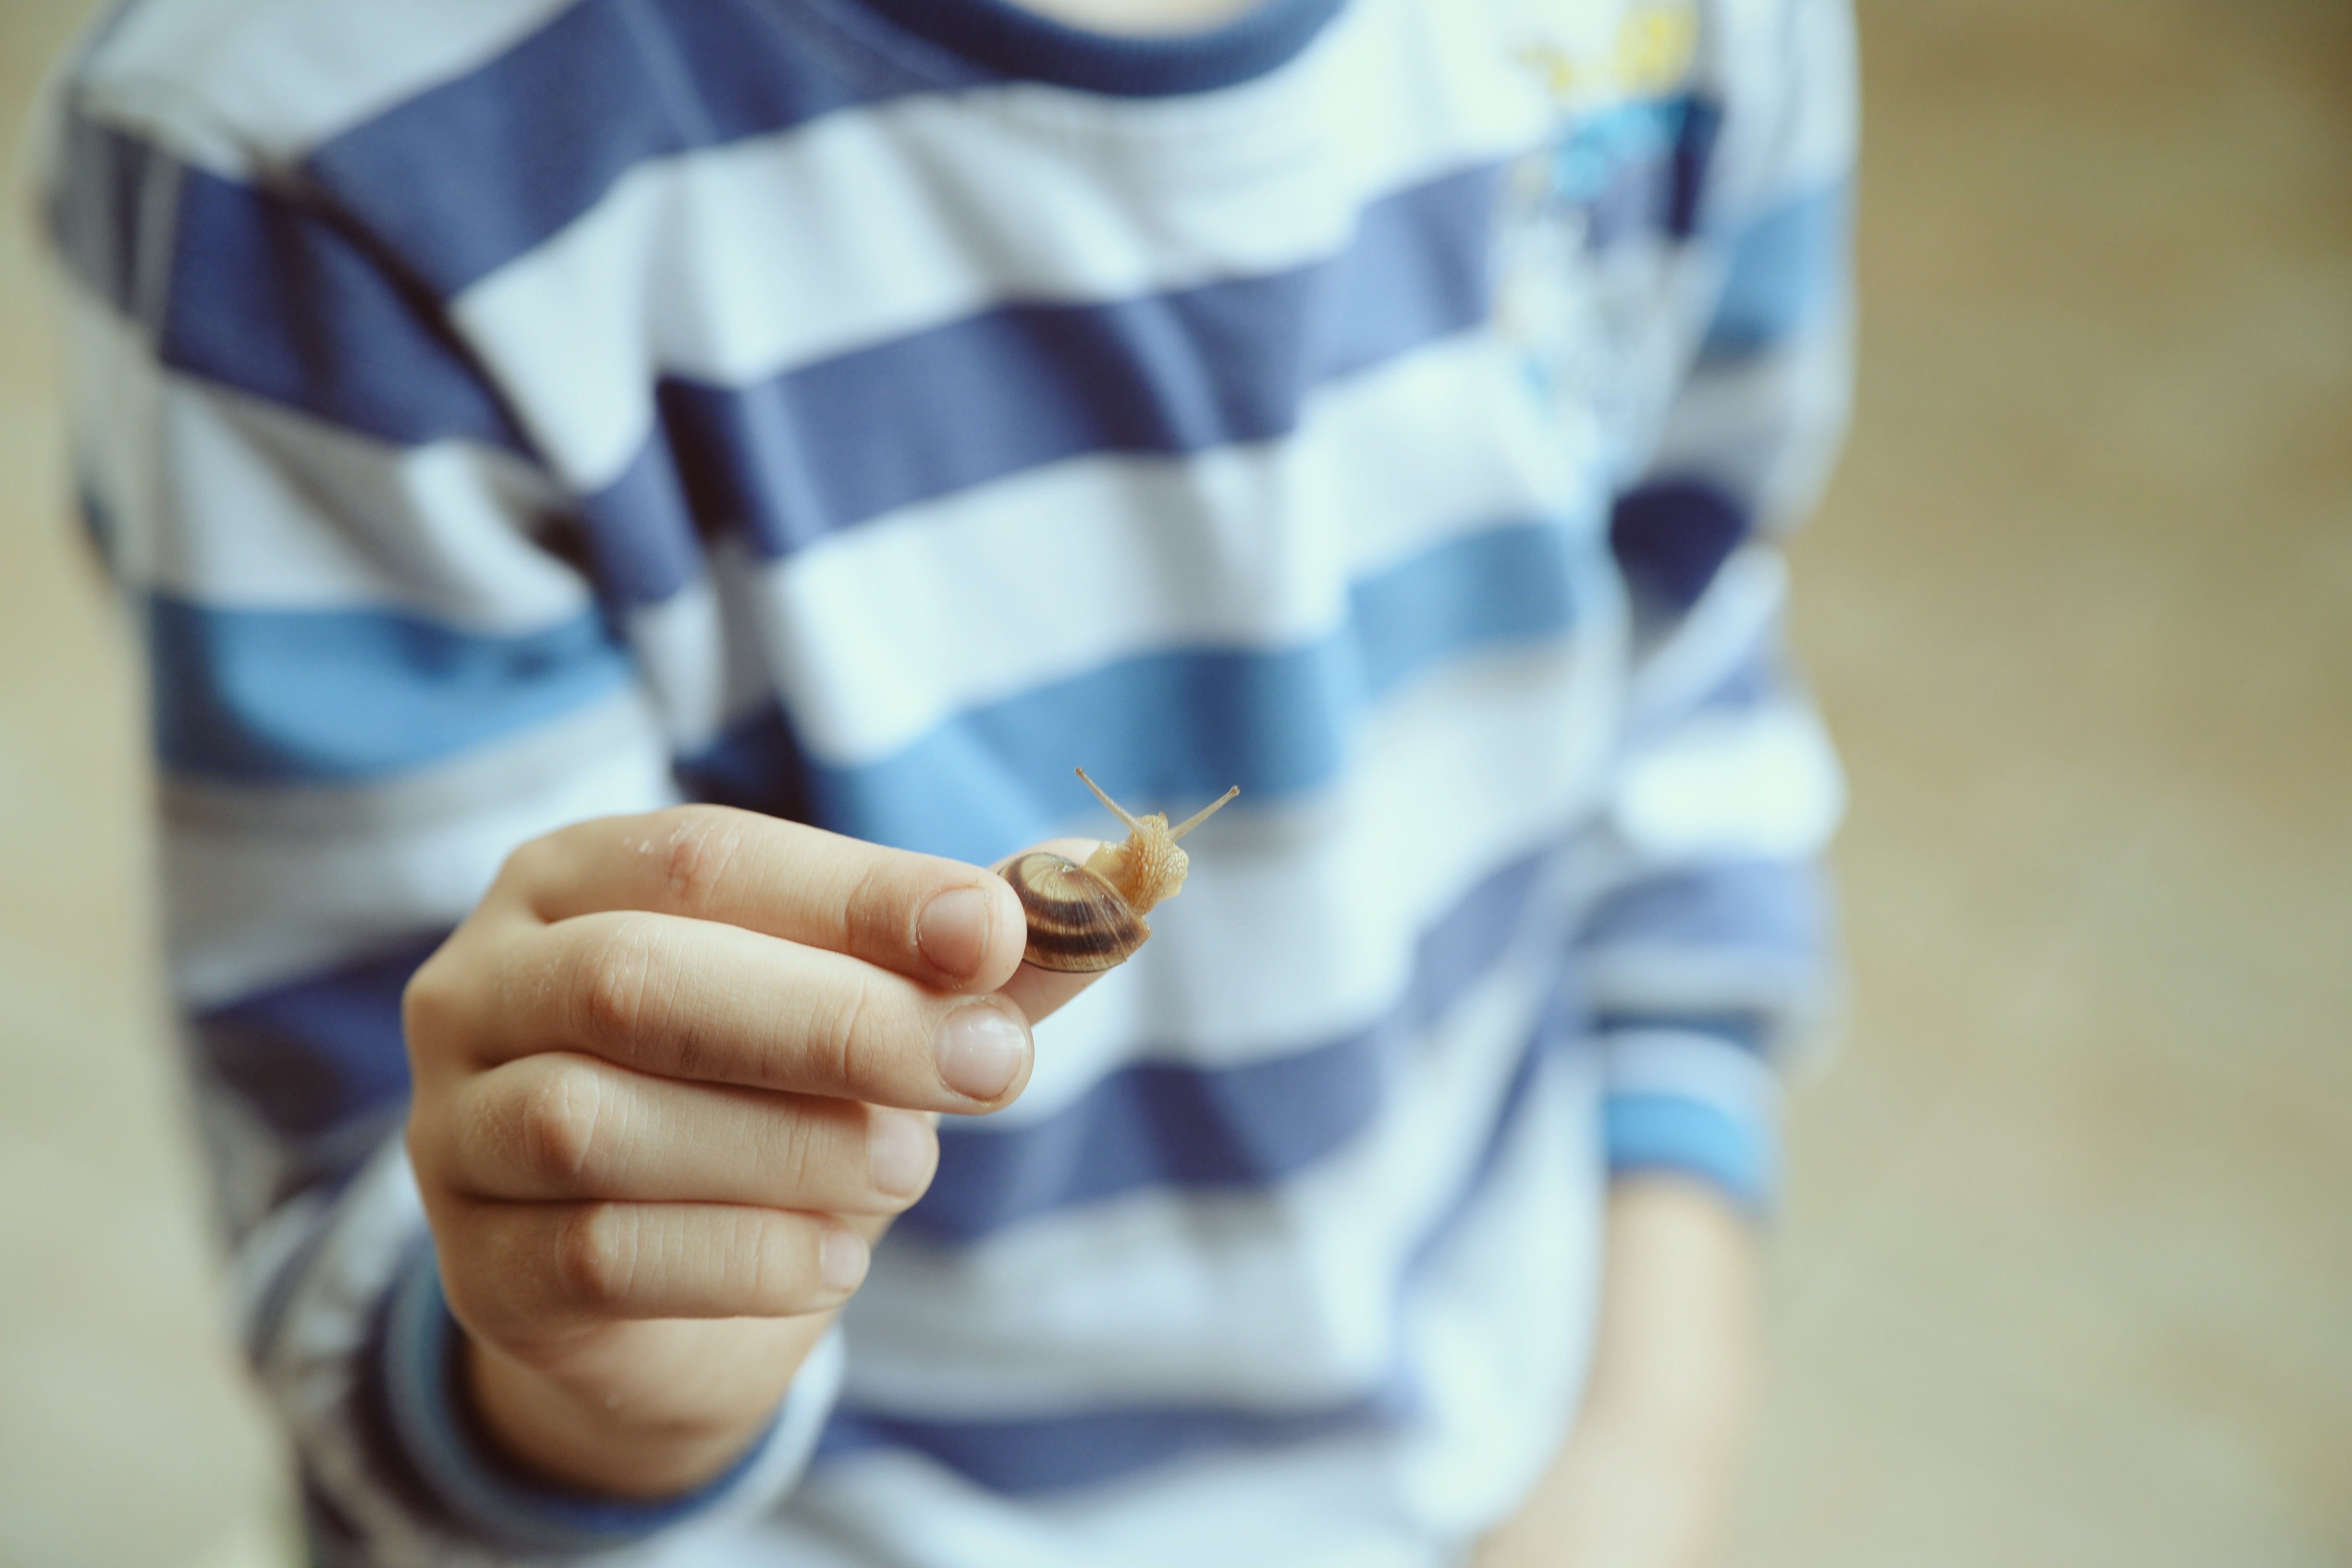
hand, finger, blue, t shirt